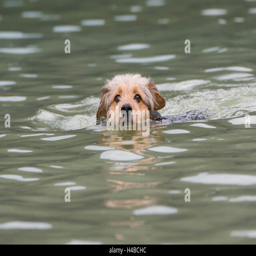
dog is swimming in a river , mixed - breed